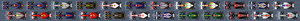
Grille de départ du Grand Prix de Belgique de Formule 1 2011 à Spa
Le Grand Prix automobile de Belgique 2011, disputé le 28 août 2011 sur le circuit de Spa-Francorchamps, est la 851ᵉ épreuve du championnat du monde de Formule 1 courue depuis 1950 et la douzième manche du championnat 2011.